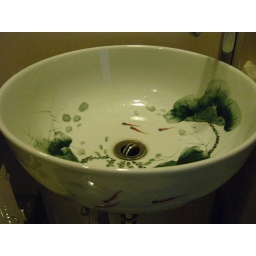
The sink in our hotel bathroom